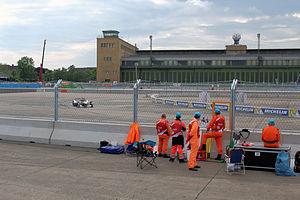
Le circuit de Berlin-Tempelhof est un circuit automobile temporaire utilisant l'aéroport désaffecté de Berlin-Tempelhof. Il a accueilli à quatre reprises l’ePrix de Berlin comptant pour le championnat de Formule E FIA.